Shop floor

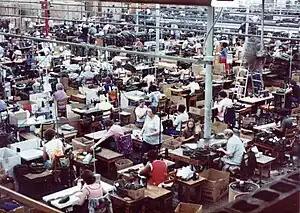

The shop floor is the production area, such as in a factory or another working space and is the floor where workers produce goods. The term "shop floor" refers to the area of a factory where production takes place. The shop floor excludes the area used or designated for administrative activities.